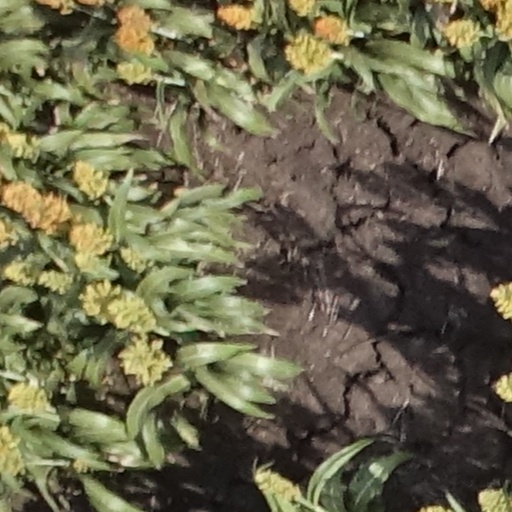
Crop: sorghum